Mark Antony

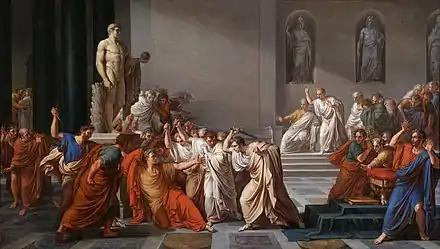
"The Death of Julius Caesar", as depicted by Vincenzo Camuccini. Caesar was assassinated on the Ides of March (15 March) 44 BC.

The feud between Caesar and Pompey erupted into open confrontation by early 49 BC. The consuls for the year, Gaius Claudius Marcellus and Lucius Cornelius Lentulus Crus, opposed Caesar. Pompey, though remaining in Rome, was then serving as the governor of Spain and commanded several legions. Throughout 50 BC an uneasy set of negotiations had been ongoing between Caesar and the senate, with Caesar demanding the right to stand for the consulship while in command of his forces "in absentia". Antony again brought up the proposal of the younger Curio that Caesar and Pompey lay down their commands and return to the status of private citizens. His proposal was well received by most of the senators but the consuls and Cato vehemently opposed it. Antony then made a new proposal: Caesar would retain only two of his eight legions and the governorship of Illyricum if he was allowed to stand for the consulship "in absentia". Though Pompey found the concession satisfactory, Cato and Lentulus refused to back down. Antony fled Rome, claiming to fear for his life, and returned to Caesar's camp in Cisalpine Gaul.